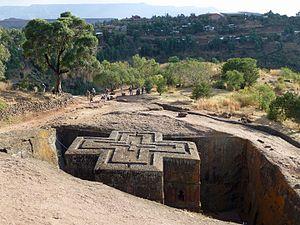
Eglise Saint-Georges à Lalibela (Ethiopie)